Zaporizhzhia Oblast

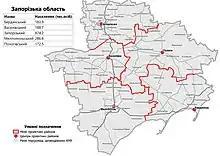
Map of raions of Zaporizhzhia Oblast

During the 1991 Ukrainian independence referendum, 90.66% of votes in the oblast were in favor of the Declaration of Independence of Ukraine.